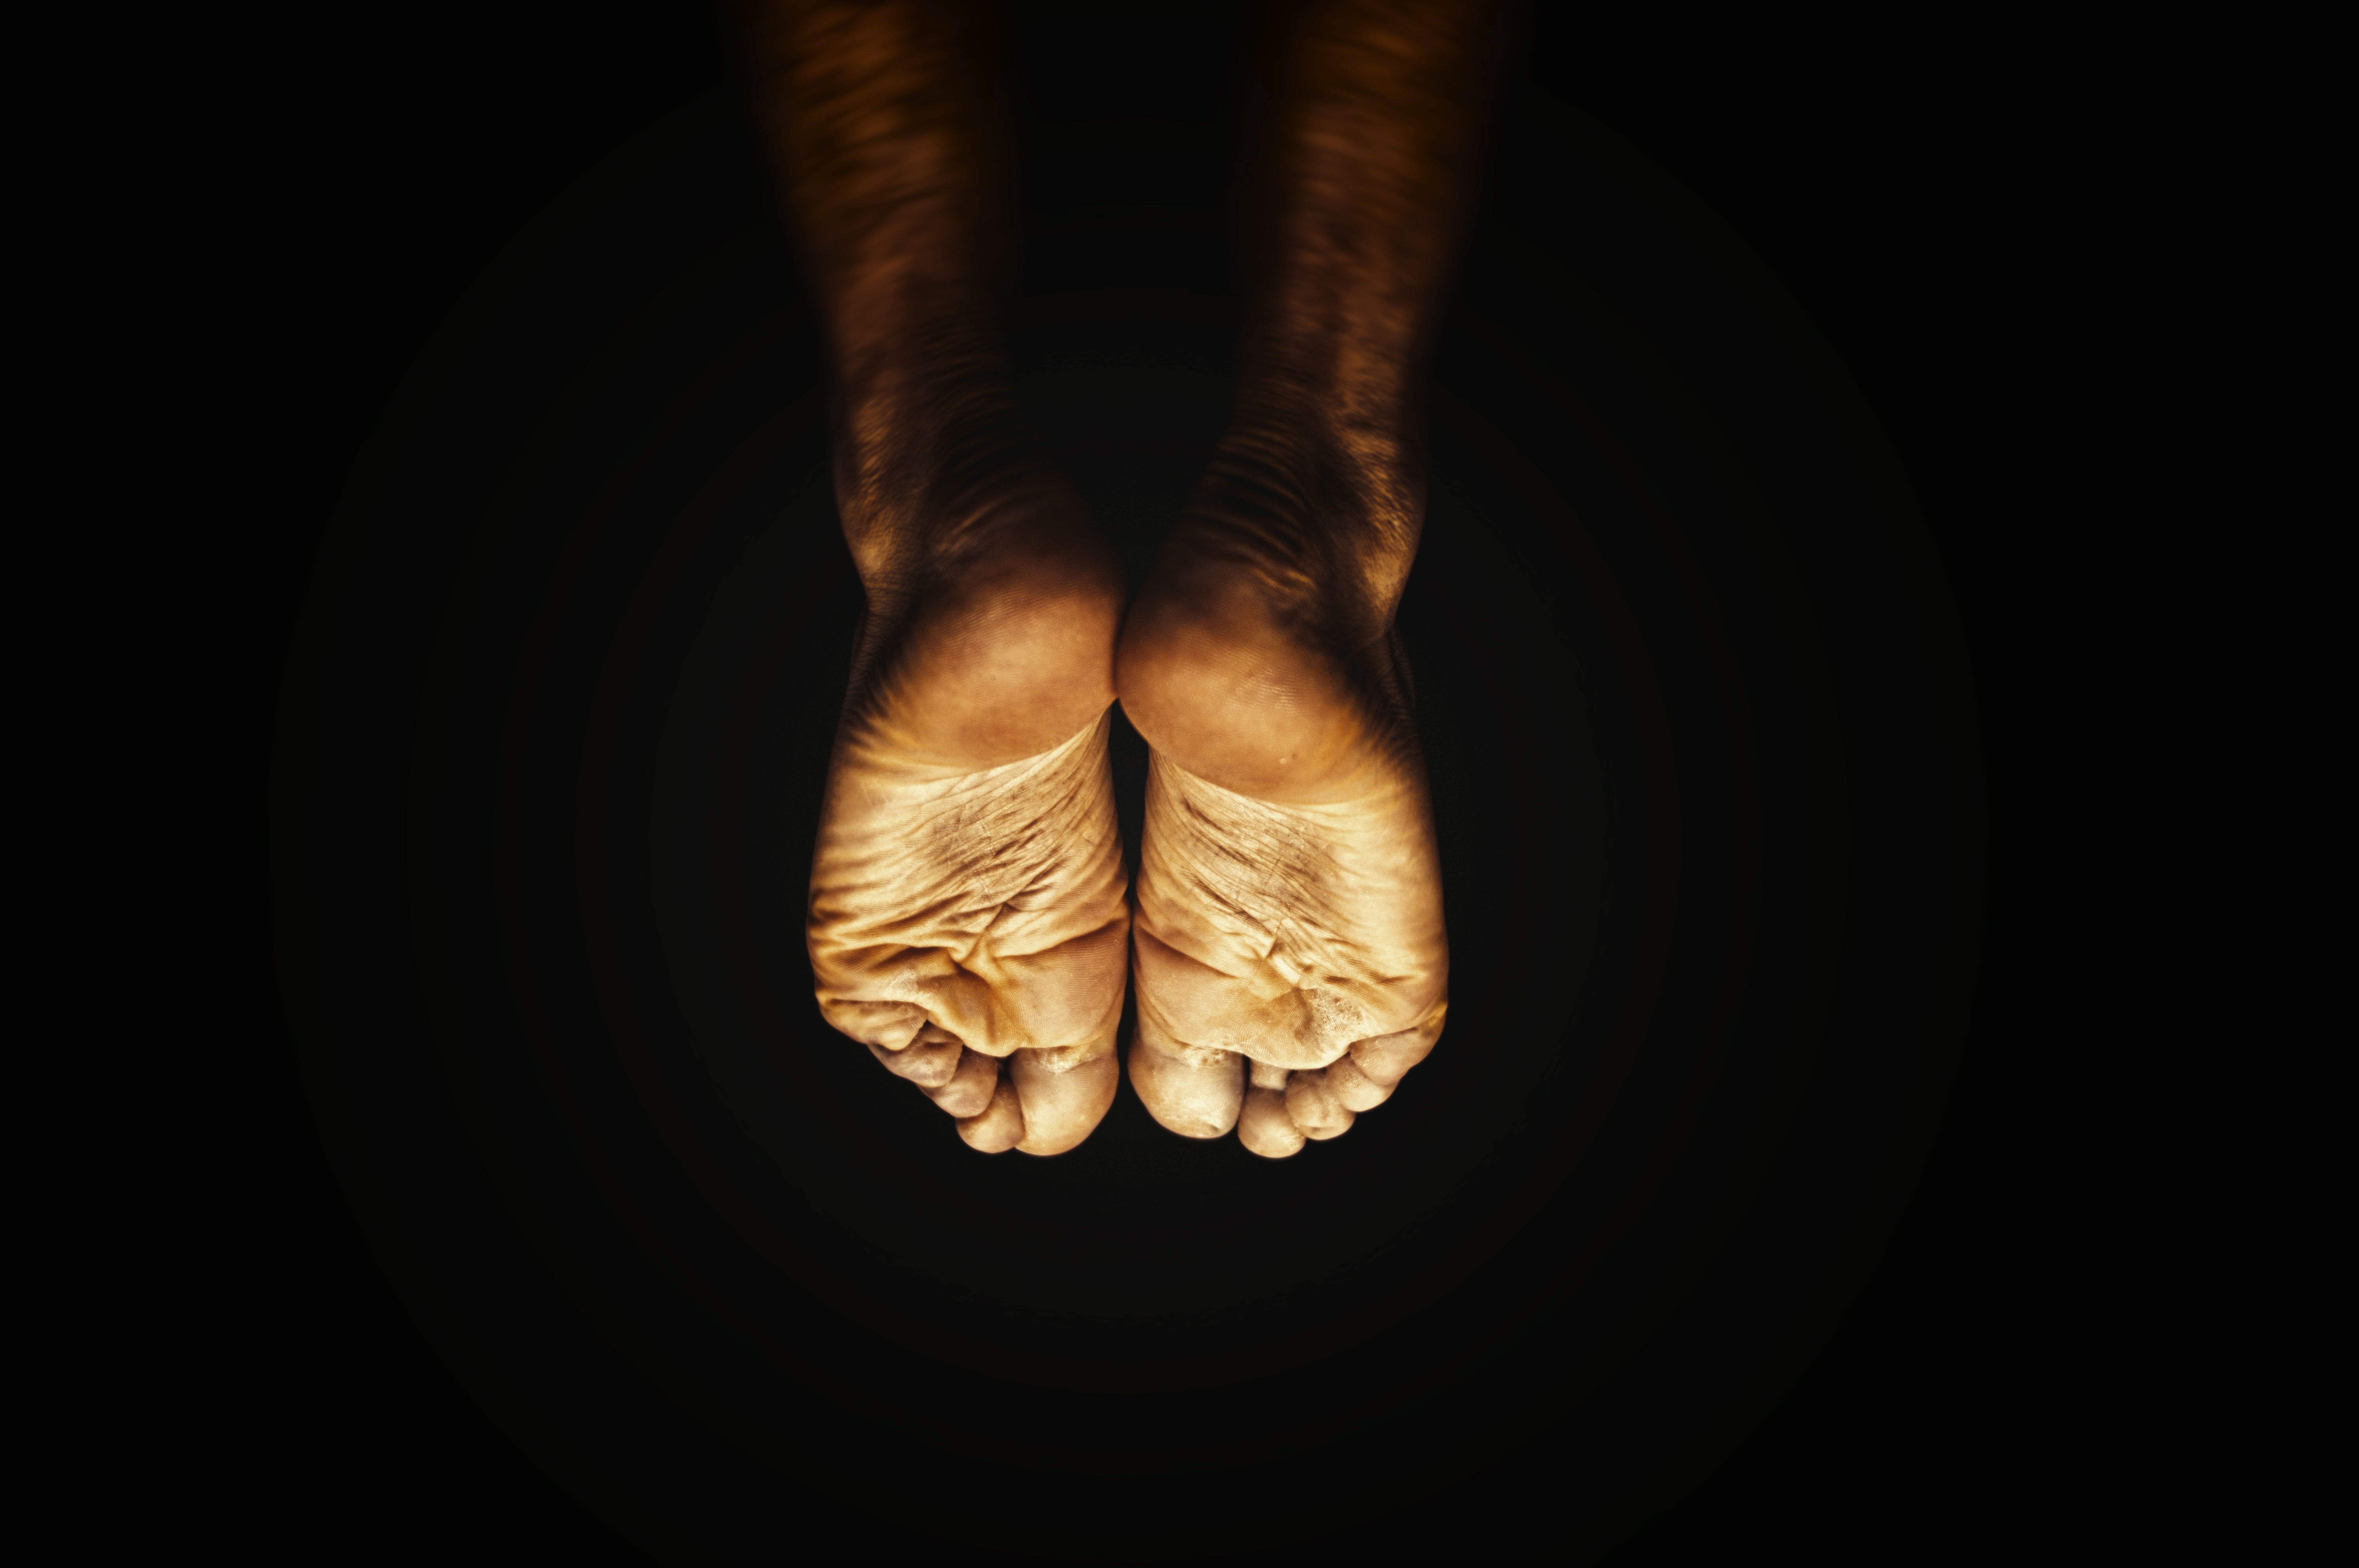
hand, blur, feet, dark, leg, finger, foot, arm, close up, human body, focus, footwear, skin